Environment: real
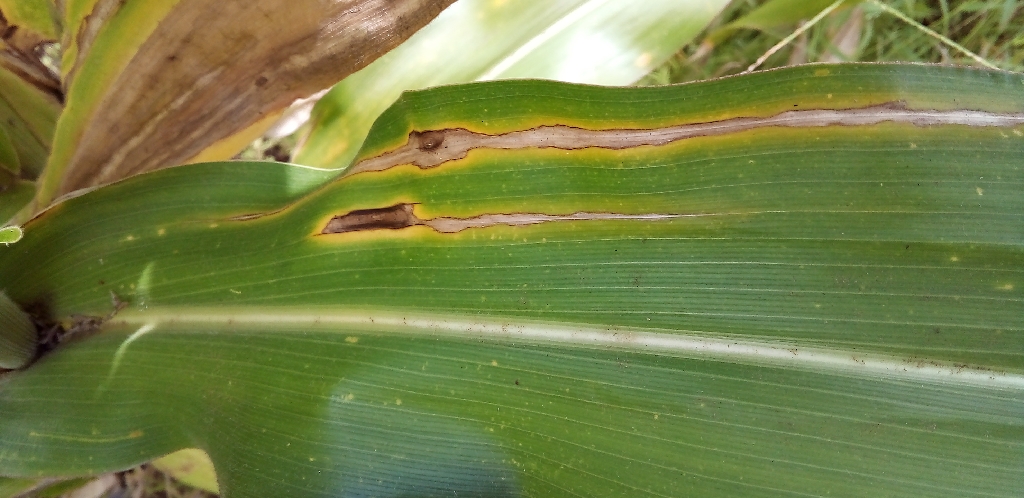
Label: northern_corn_leaf_blight